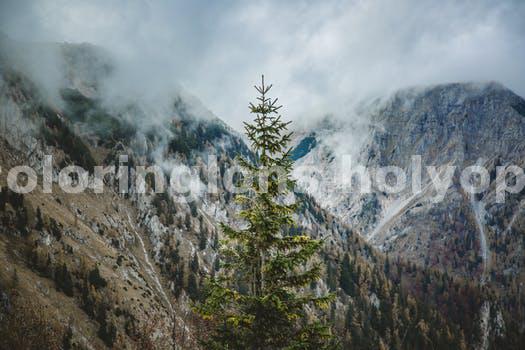
Label: Watermark